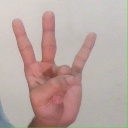
अक्षर: क्ष